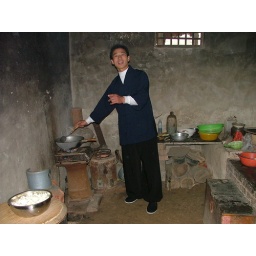
Gas stove for wok in farmer's kitchen